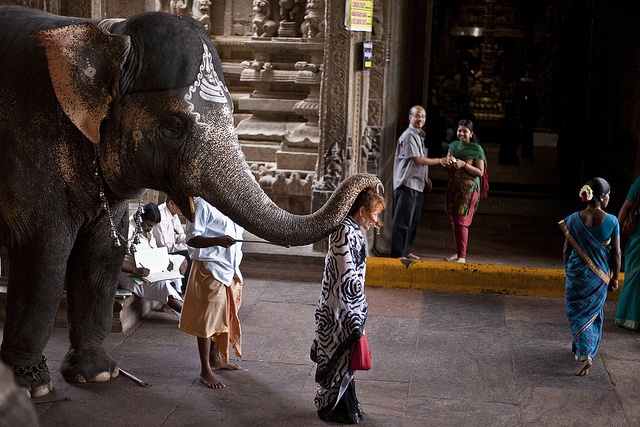
a dressed up elephant putting his trunk on a womans head
An elephant touches a girl on her head.
Elephant with it's trunk on top of child's head.
an elephant rests its trunk on a girls head
A picture of some kid and then elephant.